BMX Bandits (band)

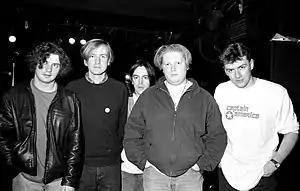
BMX Bandits in Tokyo, 1991

BMX Bandits are a Scottish guitar pop band formed in Bellshill in 1985. Led by songwriter and lead vocalist Duglas T. Stewart, their music is heavily influenced by 1960s pop. They have shared members with numerous other local bands, including Teenage Fanclub and the Soup Dragons. BMX Bandits were a favourite band of Kurt Cobain, who said "If I could be in any other band, it would be BMX Bandits". In 2011, they were the subject of the documentary "Serious Drugs: A Film About BMX Bandits".